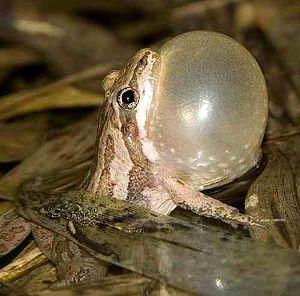
Les amphibiens au Québec se classent dans deux ordres : Caudata — qui regroupe les salamandres, les tritons et Anura — qui regroupe les crapauds et les grenouilles. Le premier ordre comprend dix espèces classées en quatre familles et le second ordre comprend aussi dix espèces classées en trois familles.